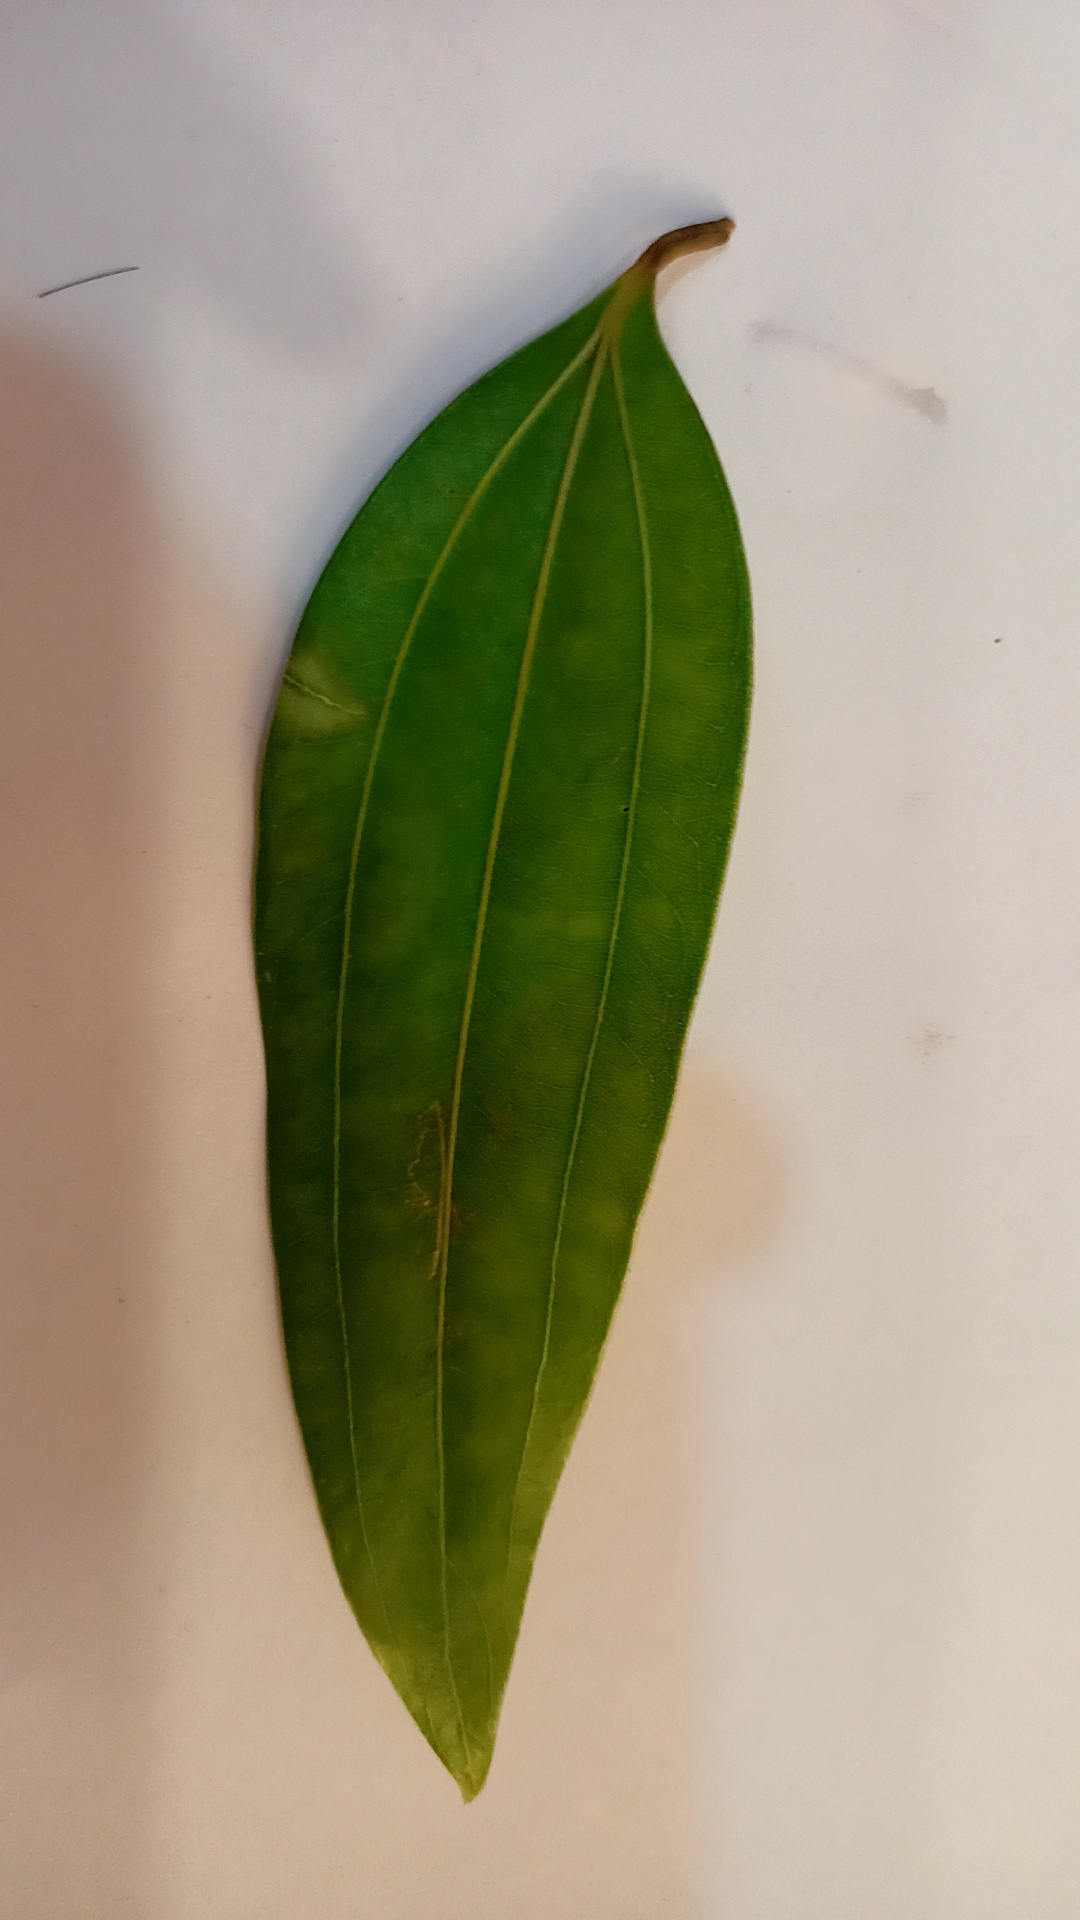
Label: Healthy